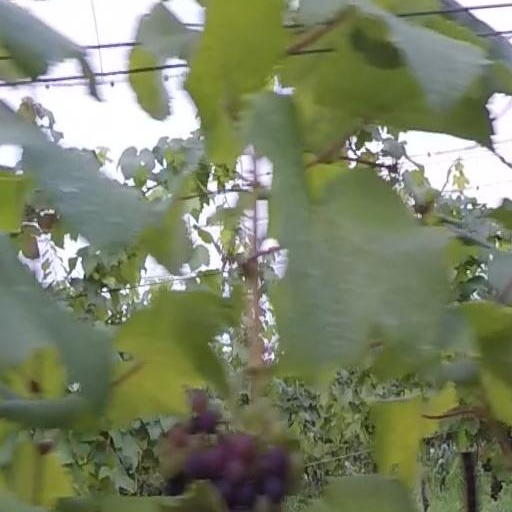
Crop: grape